Maria Carratalà i Van den Wouver

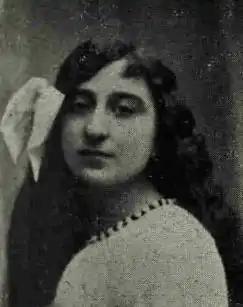
Maria Carratalà

Maria Carratalà i Van den Wouver (Barcelona, 1899-1984) was a Catalan concert pianist, musicologist, music critic, translator and playwright.